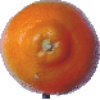
Label: tangelo